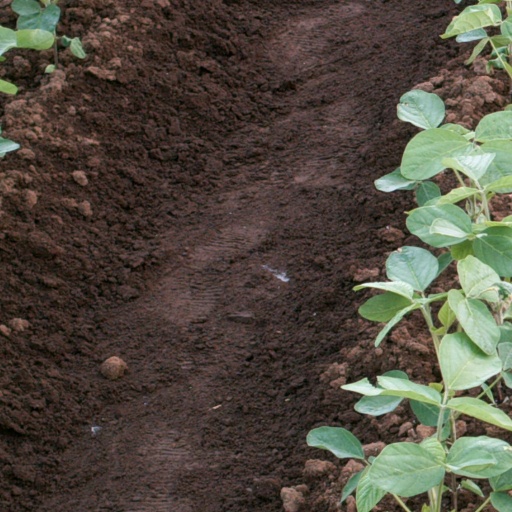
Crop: soybean